Boosbeck

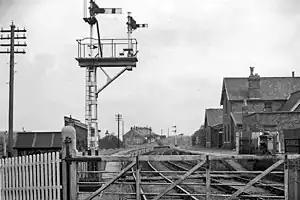
Boosbeck's former railway station in 1961

Between 1878 and 1960, the village had a station on the North Eastern Railway line between and . It was very efficient but closed in 1960.